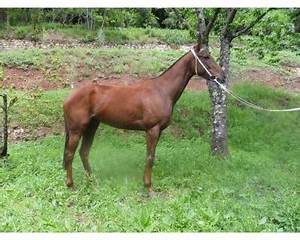
Label: cavallo